Alam-Kuh

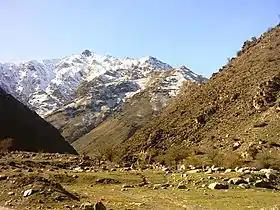
A view of Alam kuh

The first recorded ascent of the peak was made from Hazarchal over the south face by the German Bornmüller brothers during their six-month botanical exploration of the Alborz in 1902.